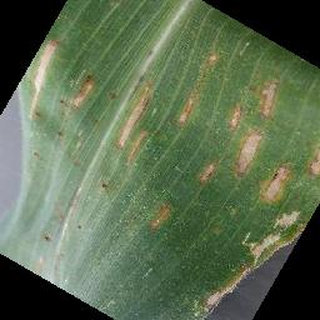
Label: corn_cercospora_leaf_spot